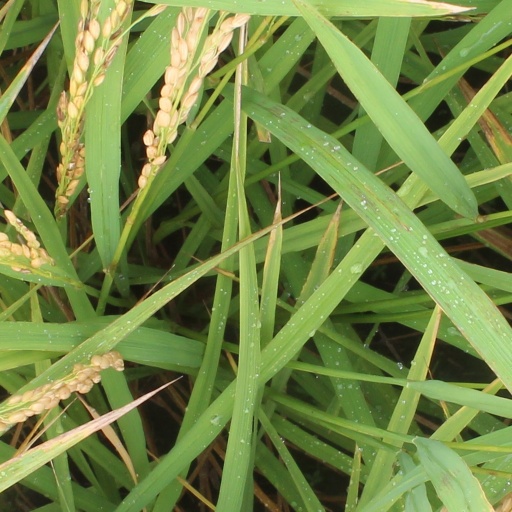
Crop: rice